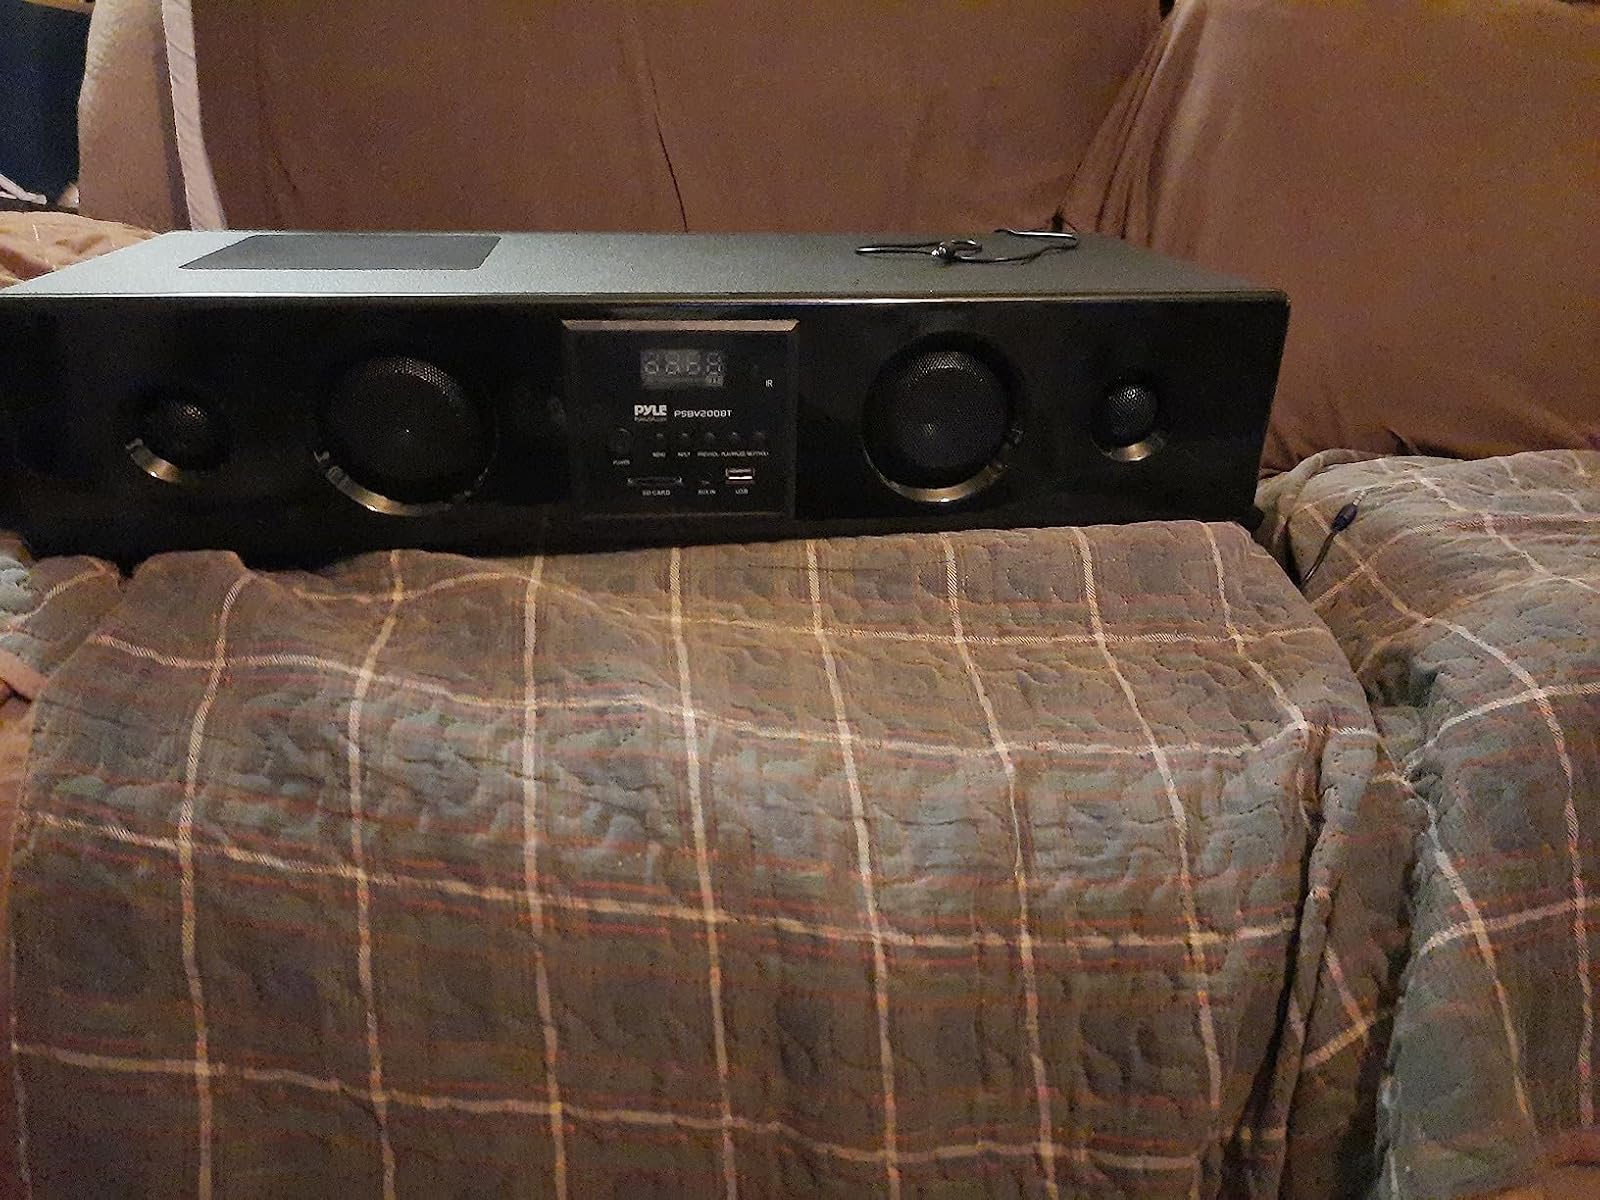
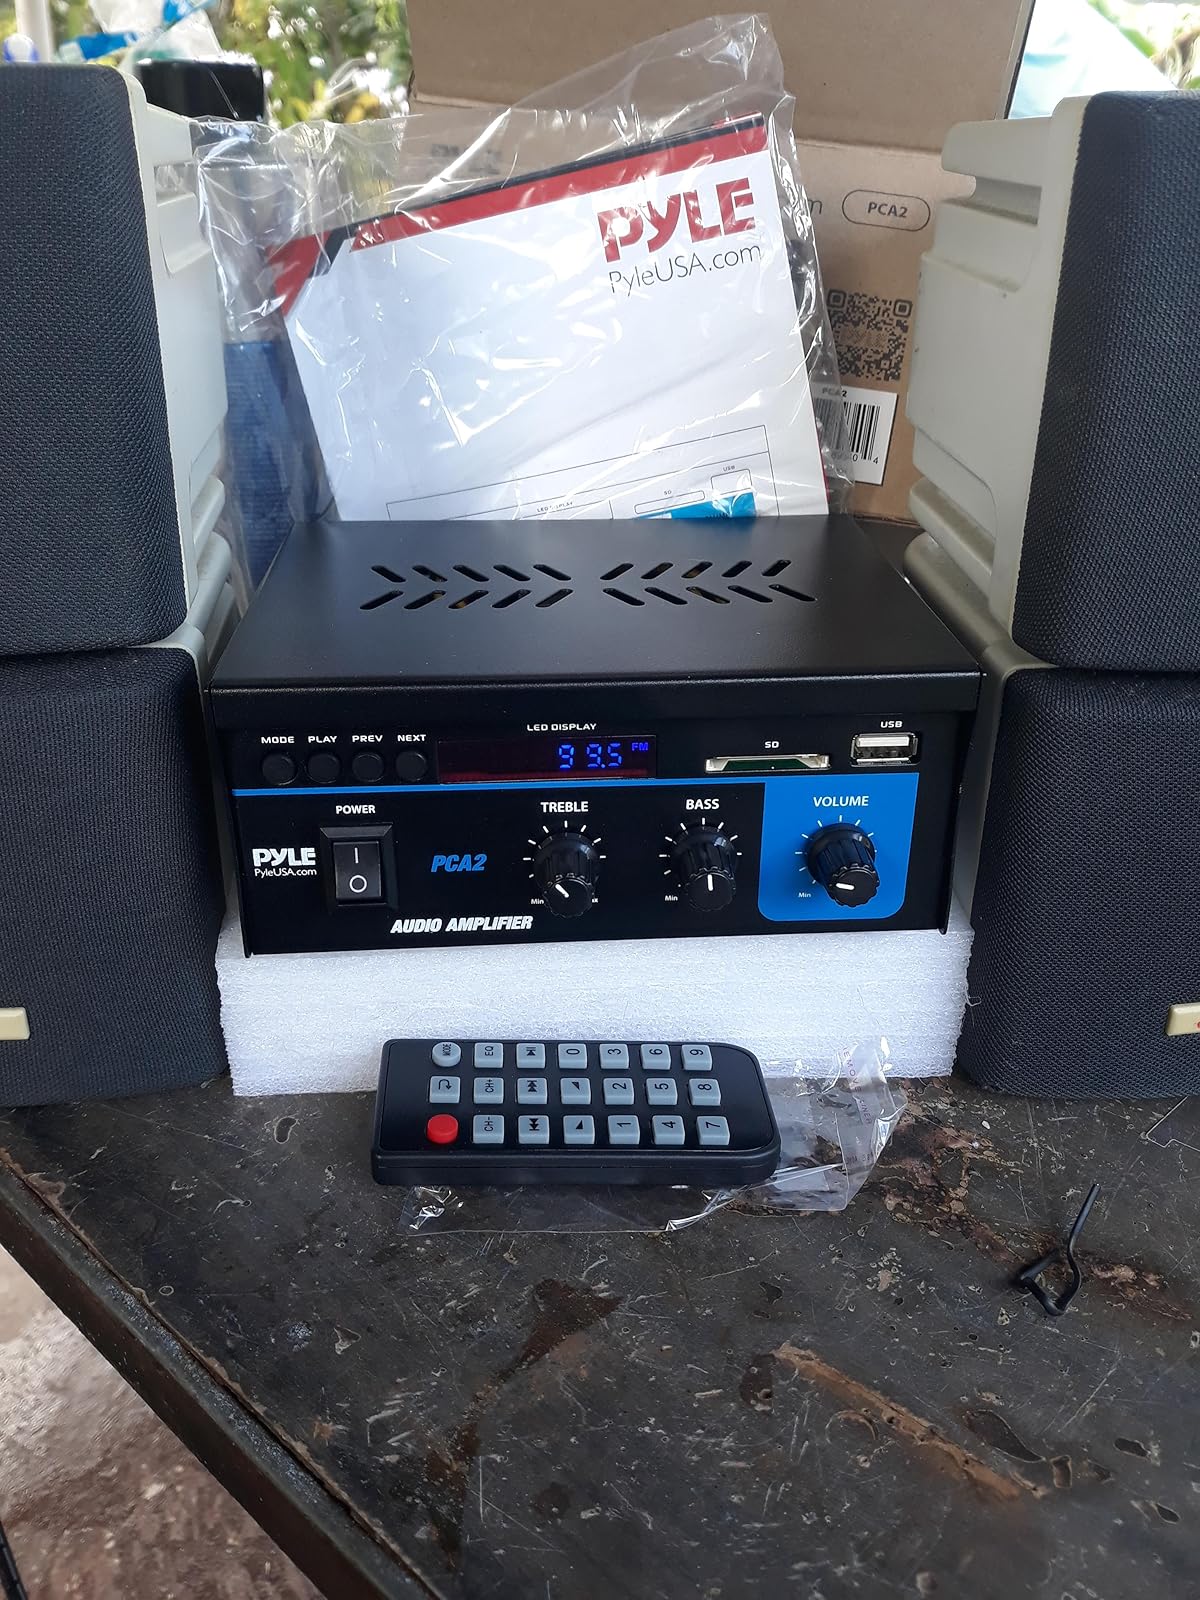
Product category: speaker
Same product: no